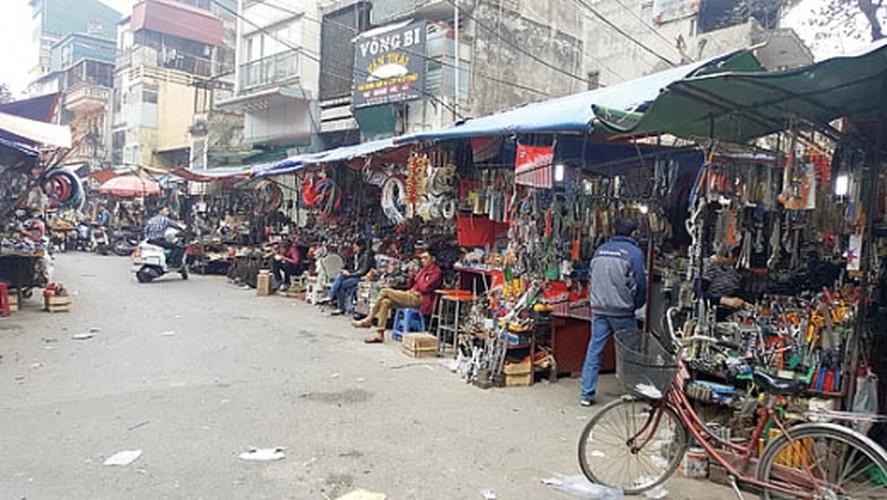
có nhiều mặt hàng được bày bán trong các gian hàng